Padah-Lin Caves

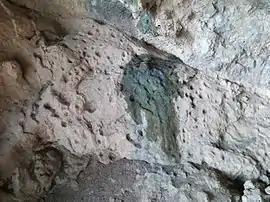
Cupules at Padah-Lin Cave 1

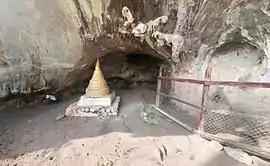
Buddhist stupa at Padah-Lin Cave 1

The Padah-Lin Caves (also Padalin or Badalin) are limestone caves located in Taunggyi District, Shan State, Burma (Myanmar). It is located near a path from Nyaunggyat to Yebock, on a spur of the Nwalabo mountains within the Panlaung Reserved Forest. There are two caves; the smaller of the two is a rock shelter while the larger cave comprises nine chambers connected by narrow passages in a north-south axis, three large sinkholes that let natural light in, and several active speleothem formations.